Rindge Towers

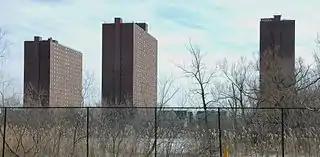
Rindge Towers, seen from the north

Rindge Towers is an affordable housing development in Cambridge, Massachusetts. Completed in 1970, the three 22-story towers make up a 777-unit apartment complex located in close proximity to the Alewife MBTA station at the terminus of the Red Line. The towers are named for Frederick H. Rindge, the philanthropist who funded construction of Cambridge Rindge and Latin School, Cambridge City Hall, and the Cambridge Public Library.